Rachel Kay-Shuttleworth

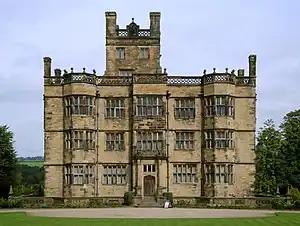
Gawthorpe Hall, Kay-Shuttleworth's home where her textile collection is now displayed

The Hon. Rachel Beatrice Kay-Shuttleworth MBE (1886–1967) was an English embroiderer, lace-maker, textile collector, teacher and philanthropist. Her textile collection is held at Gawthorpe Hall in Burnley, Lancashire, her family home.